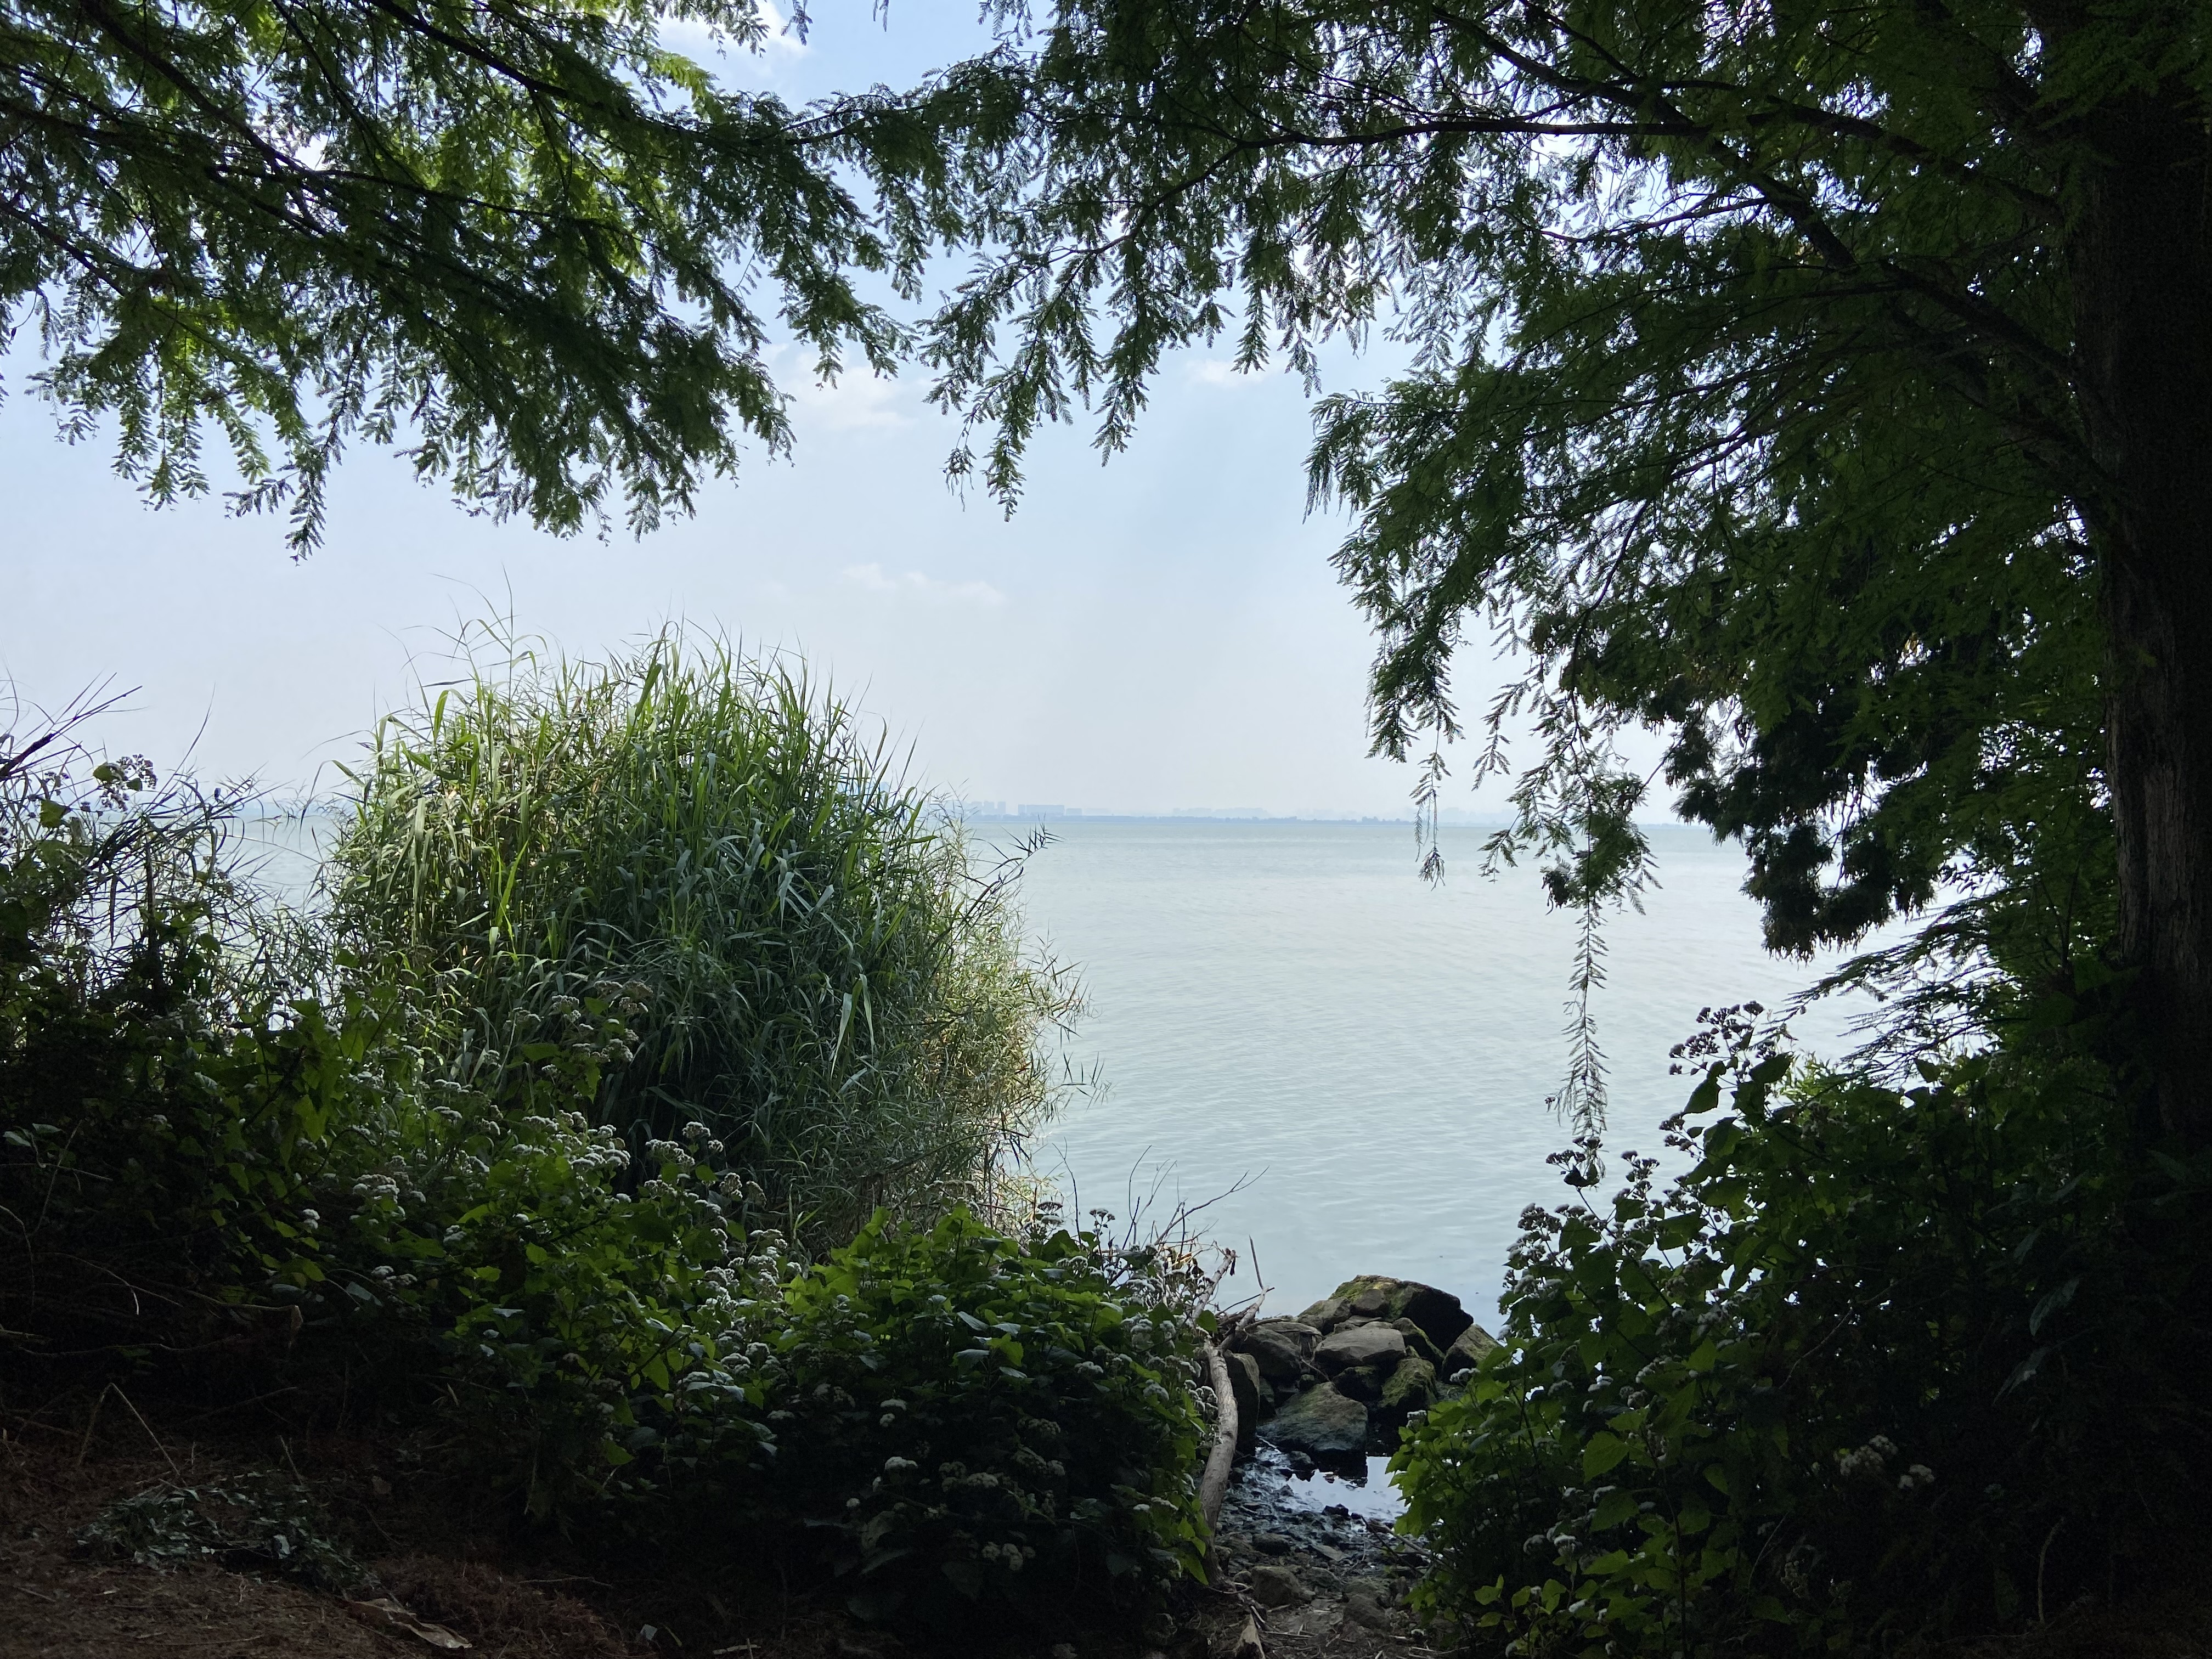
tree, nature, water, sky, plant, leaf, natural environment, natural landscape, branch, vegetation, lake, wood, horizon, Tints and shades, landscape, trunk, forest, grass, jungle, wilderness, tropics, rock, nature reserve, island, ocean, reservoir, coast, shrub, temperate broadleaf and mixed forest, valdivian temperate rain forest, rainforest, headland, loch, tropical and subtropical coniferous forests, sea, hill, leisure, sound, trail, vacation, tourism